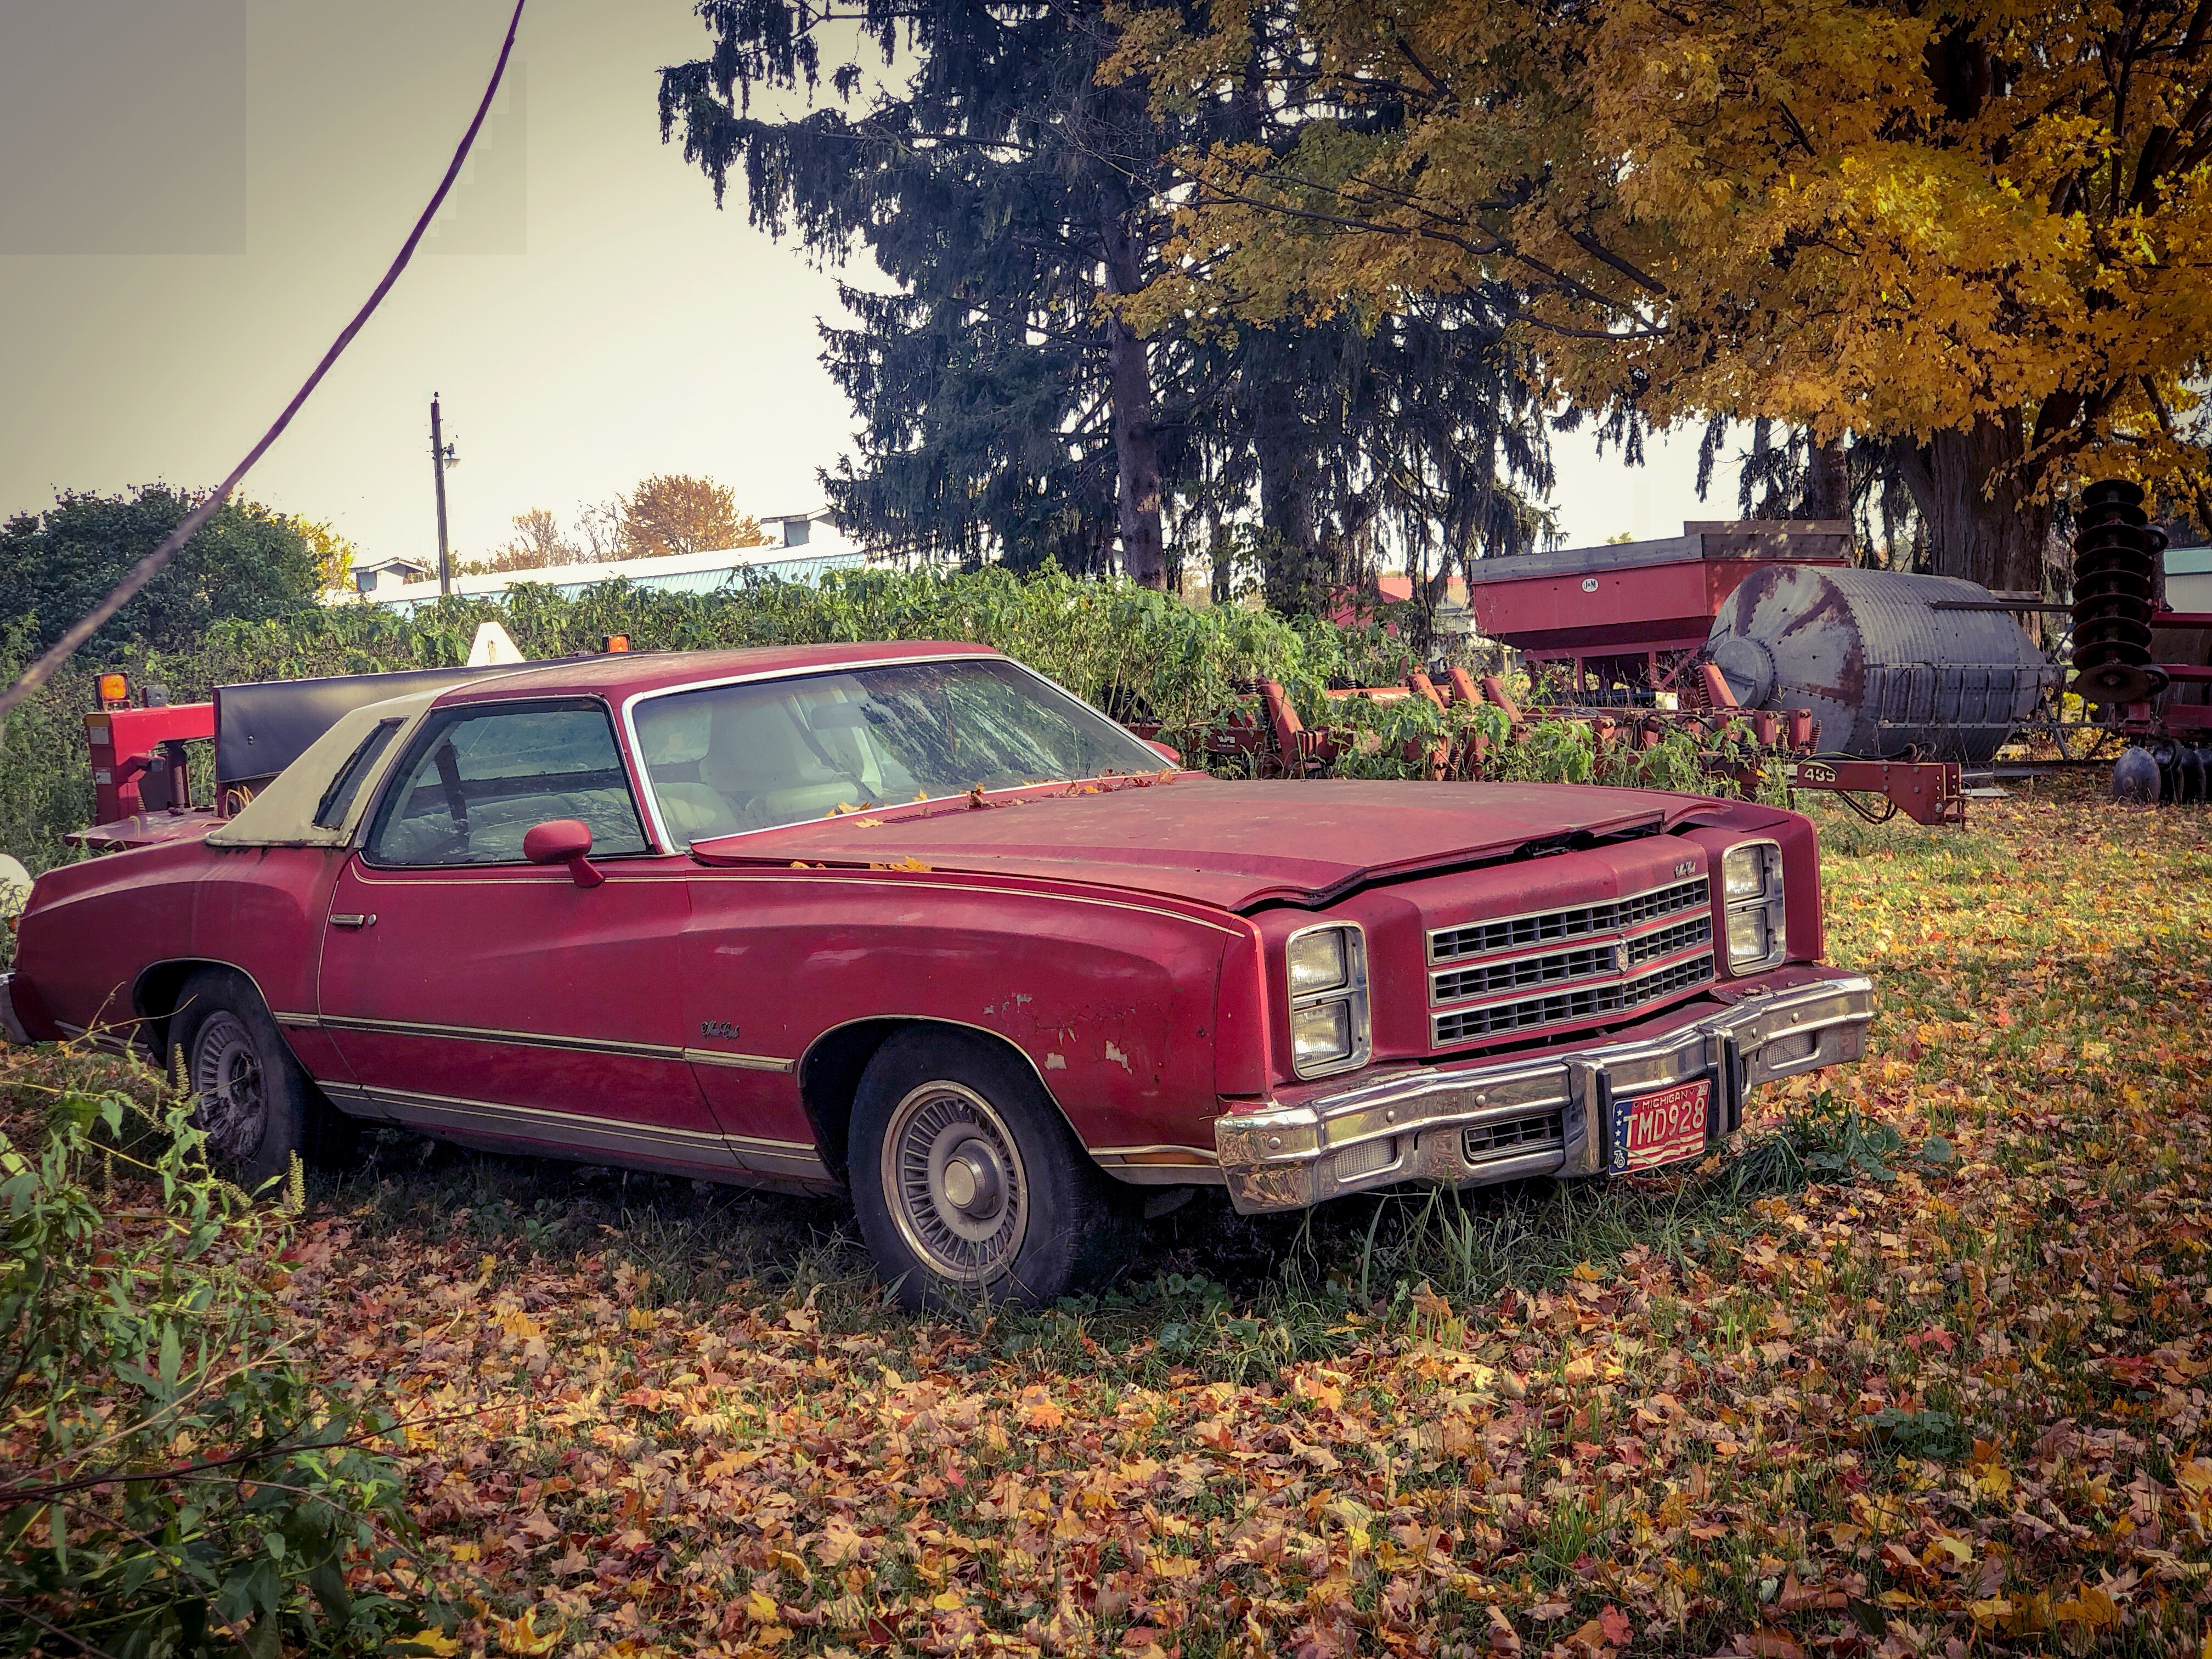
country, roads, fall, colors, car, land vehicle, motor vehicle, vehicle, coupe, automotive exterior, sedan, classic car, automotive design, hardtop, landscape, automotive wheel system, tree, classic, full size car, muscle car, vintage car, plant, compact car, wheel